Alexander Winchell

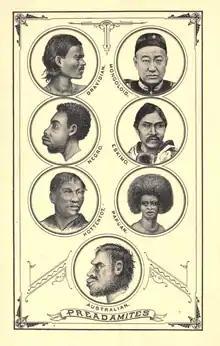
Illustration from Winchell's "Preadamites", 1888.

In 1863 Winchell took up a lease on a cotton plantation near Vicksburg, Mississippi, under a plan devised by Gen. Lorenzo Thomas to lease plantations along the Mississippi River to loyal men from the North, who would hire black laborers on terms prescribed by the army. Winchell organized the Ann Arbor Cotton Company and sold stock to the university's president, whereupon he received a leave of absence to engage in cotton planting.